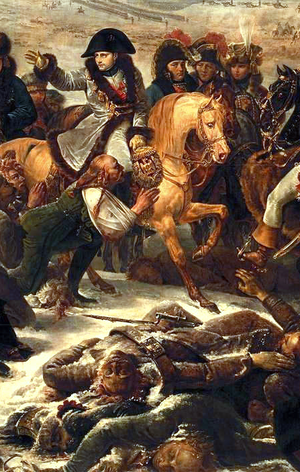
Francois Valterre ou Walter né le 7 septembre 1759 à Mézières, mort le 30 janvier 1837 à Dugny-sur-Meuse, est un général français de la Révolution et de l’Empire.
La peinture de bataille est un genre pictural dont le sujet consiste à choisir de représenter des scènes, souvent historiques, de batailles, des épisodes particulièrement significatifs, en propos rapproché isolant peu de belligérants détaillés sur un espace réduit, ou en donnant une vue complète du champ de l'affrontement sans permettre de distinguer les combattants en dehors des mouvements des corps d'armée.
Le Radeau de La Méduse est une peinture à l'huile sur toile, réalisée entre 1818 et 1819 par le peintre et lithographe romantique français Théodore Géricault. Son titre initial, donné par Géricault lors de sa première présentation, est Scène d'un naufrage. Ce tableau, de très grande dimension, représente un épisode tragique de l'histoire de la marine coloniale française : le naufrage de la frégate Méduse. Celle-ci est chargée d'acheminer le matériel administratif, les fonctionnaires et les militaires affectés à ce qui deviendra la colonie du Sénégal. Elle s'est échouée le 2 juillet 1816 sur un banc de sable, un obstacle bien connu des navigateurs situé à une soixantaine de kilomètres des côtes de l'actuelle Mauritanie. Au moins 147 personnes se maintiennent à la surface de l'eau sur un radeau de fortune et seuls quinze embarquent le 17 juillet à bord de L’Argus, un bateau venu les secourir. Cinq personnes meurent peu après leur arrivée à Saint-Louis du Sénégal, après avoir enduré la faim, la déshydratation, la folie et même l'anthropophagie.